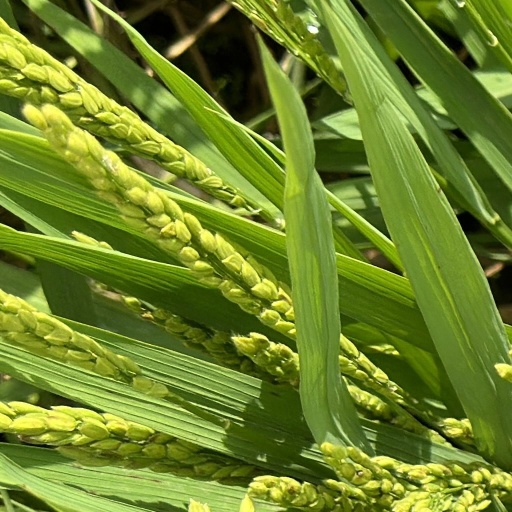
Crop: rice